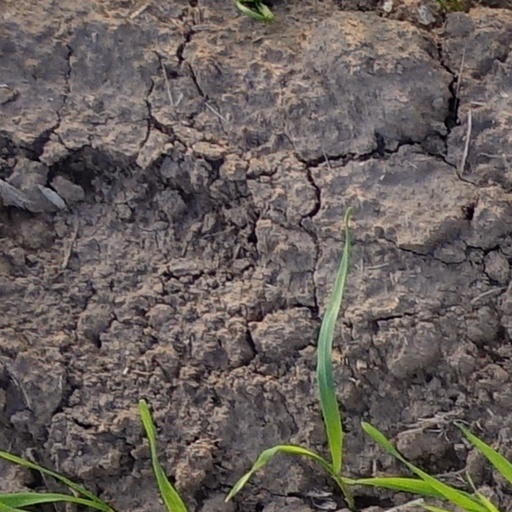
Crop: wheat